The Classic (2003 film)

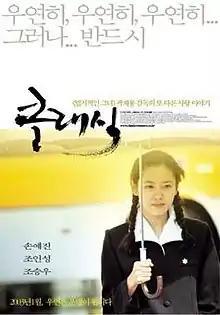
Original Korean poster

The Classic is a 2003 South Korean romance melodrama film directed by Kwak Jae-yong starring Son Ye-jin in dual role,